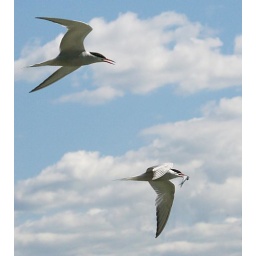
I think the birds were fighting over that fish